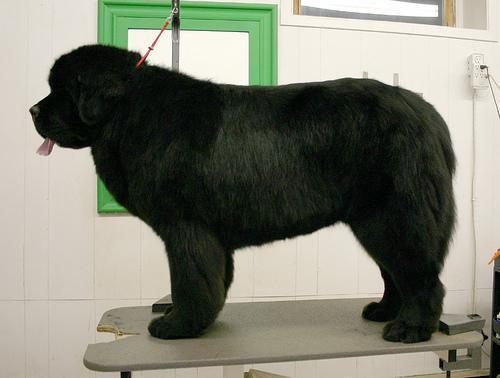
newfoundland